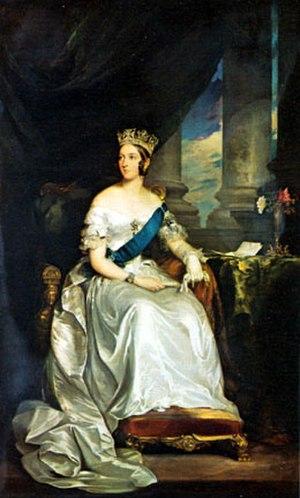
Francis Grant est un artiste écossais du XIXᵉ siècle qui fut président de la Royal Academy.